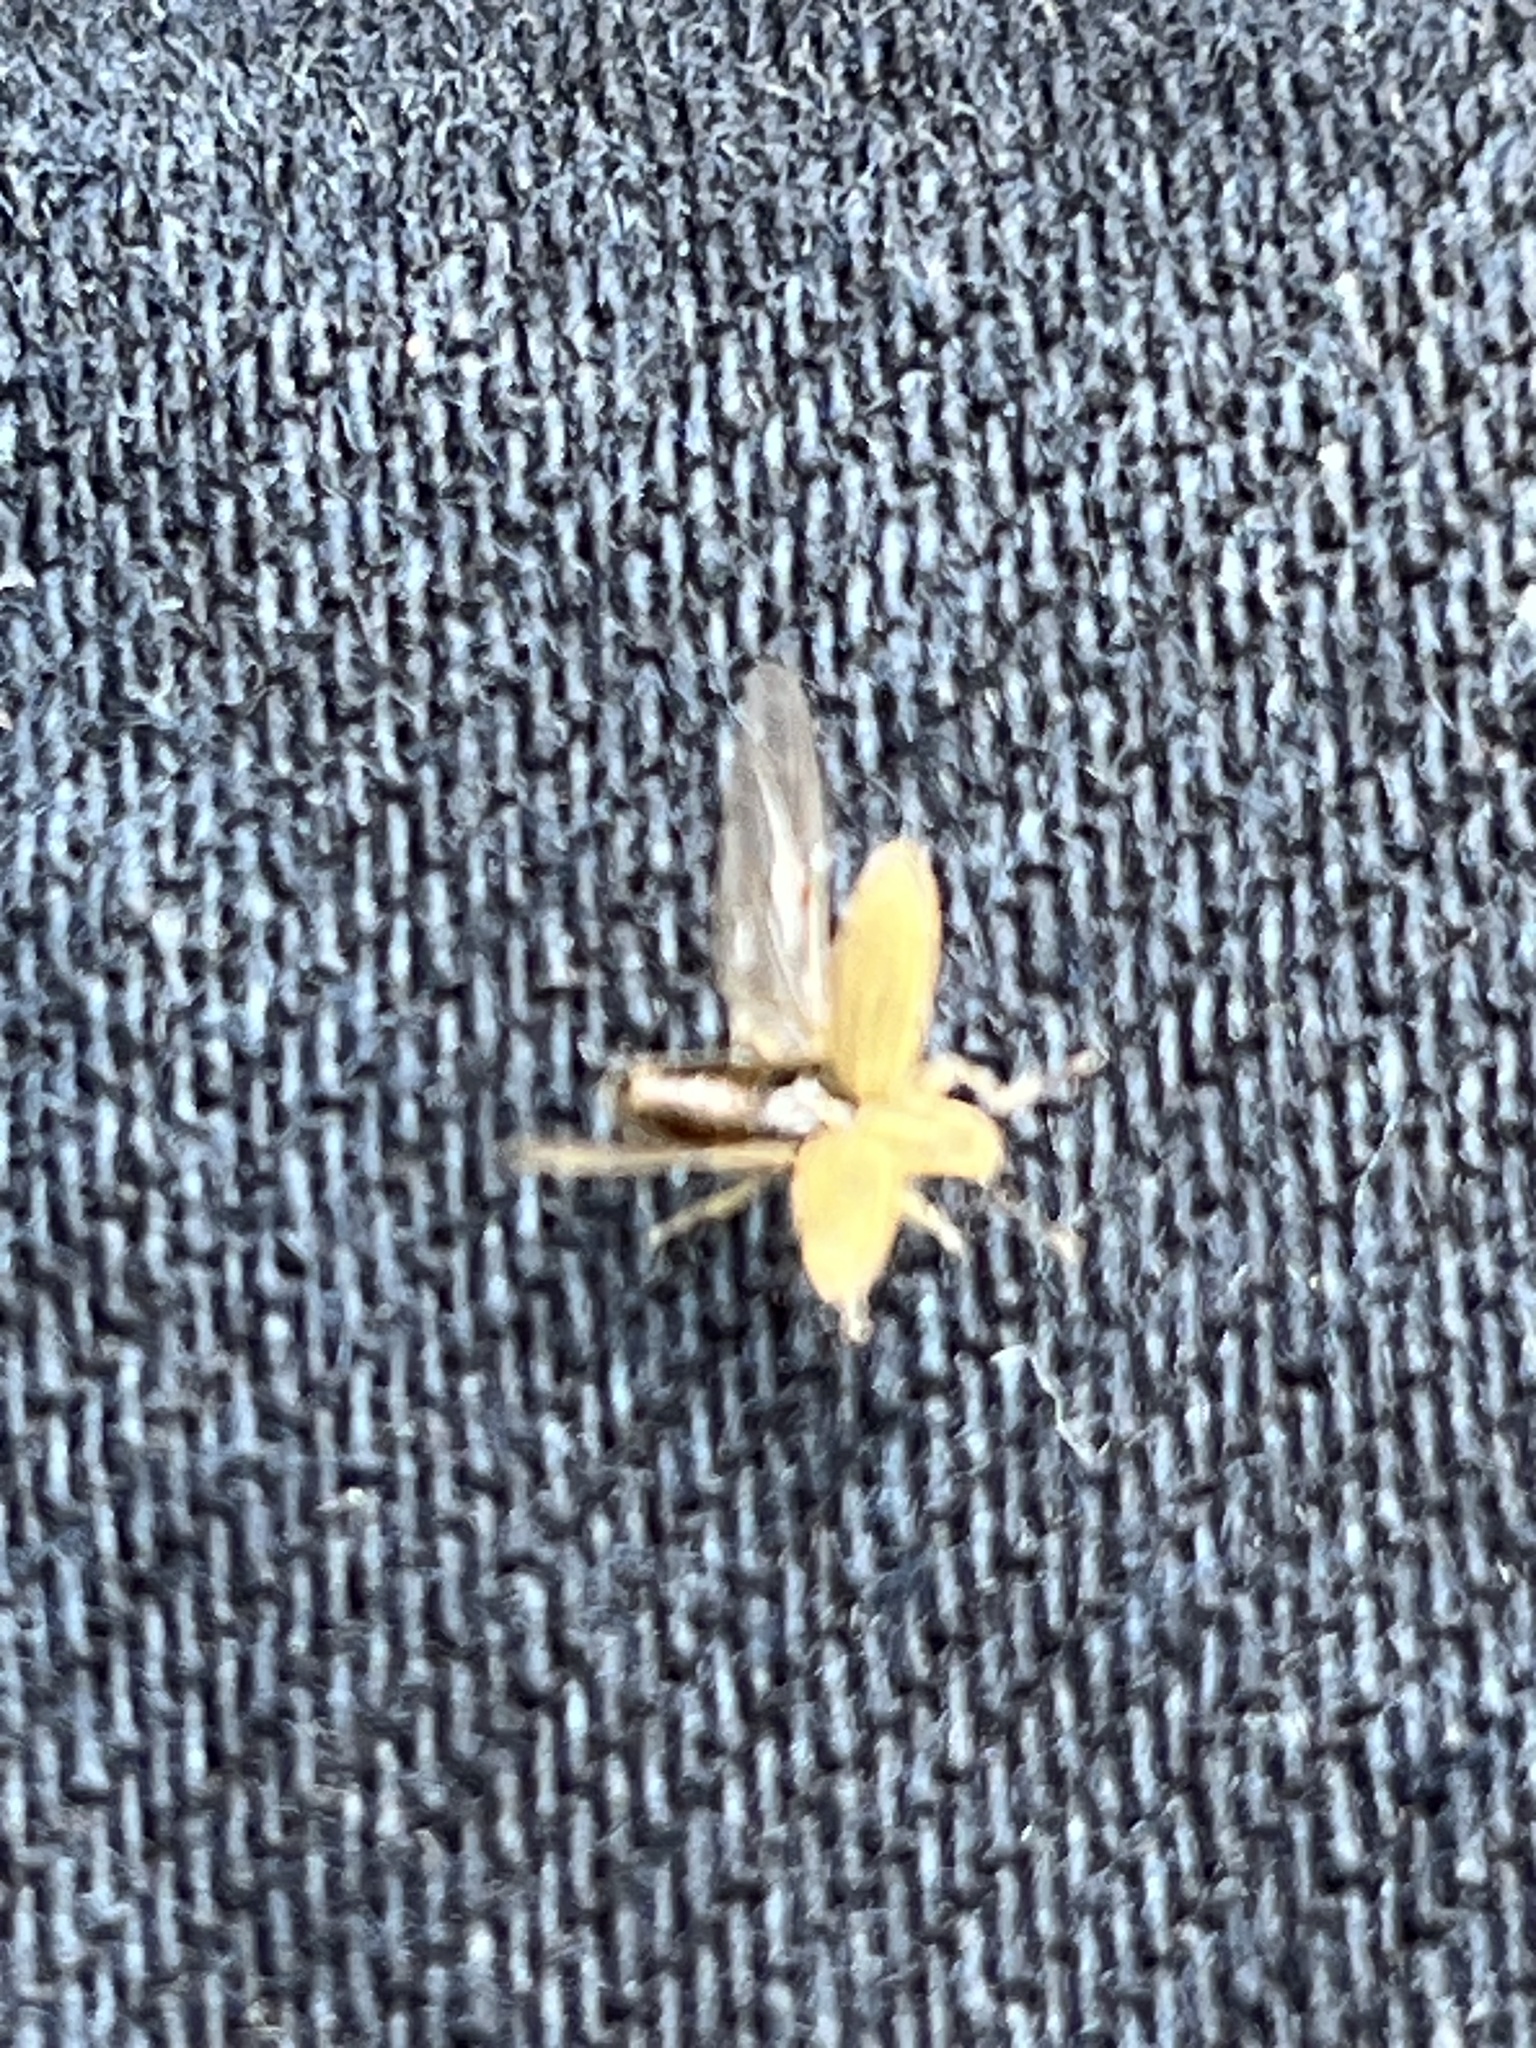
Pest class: pea_leaf_weevil